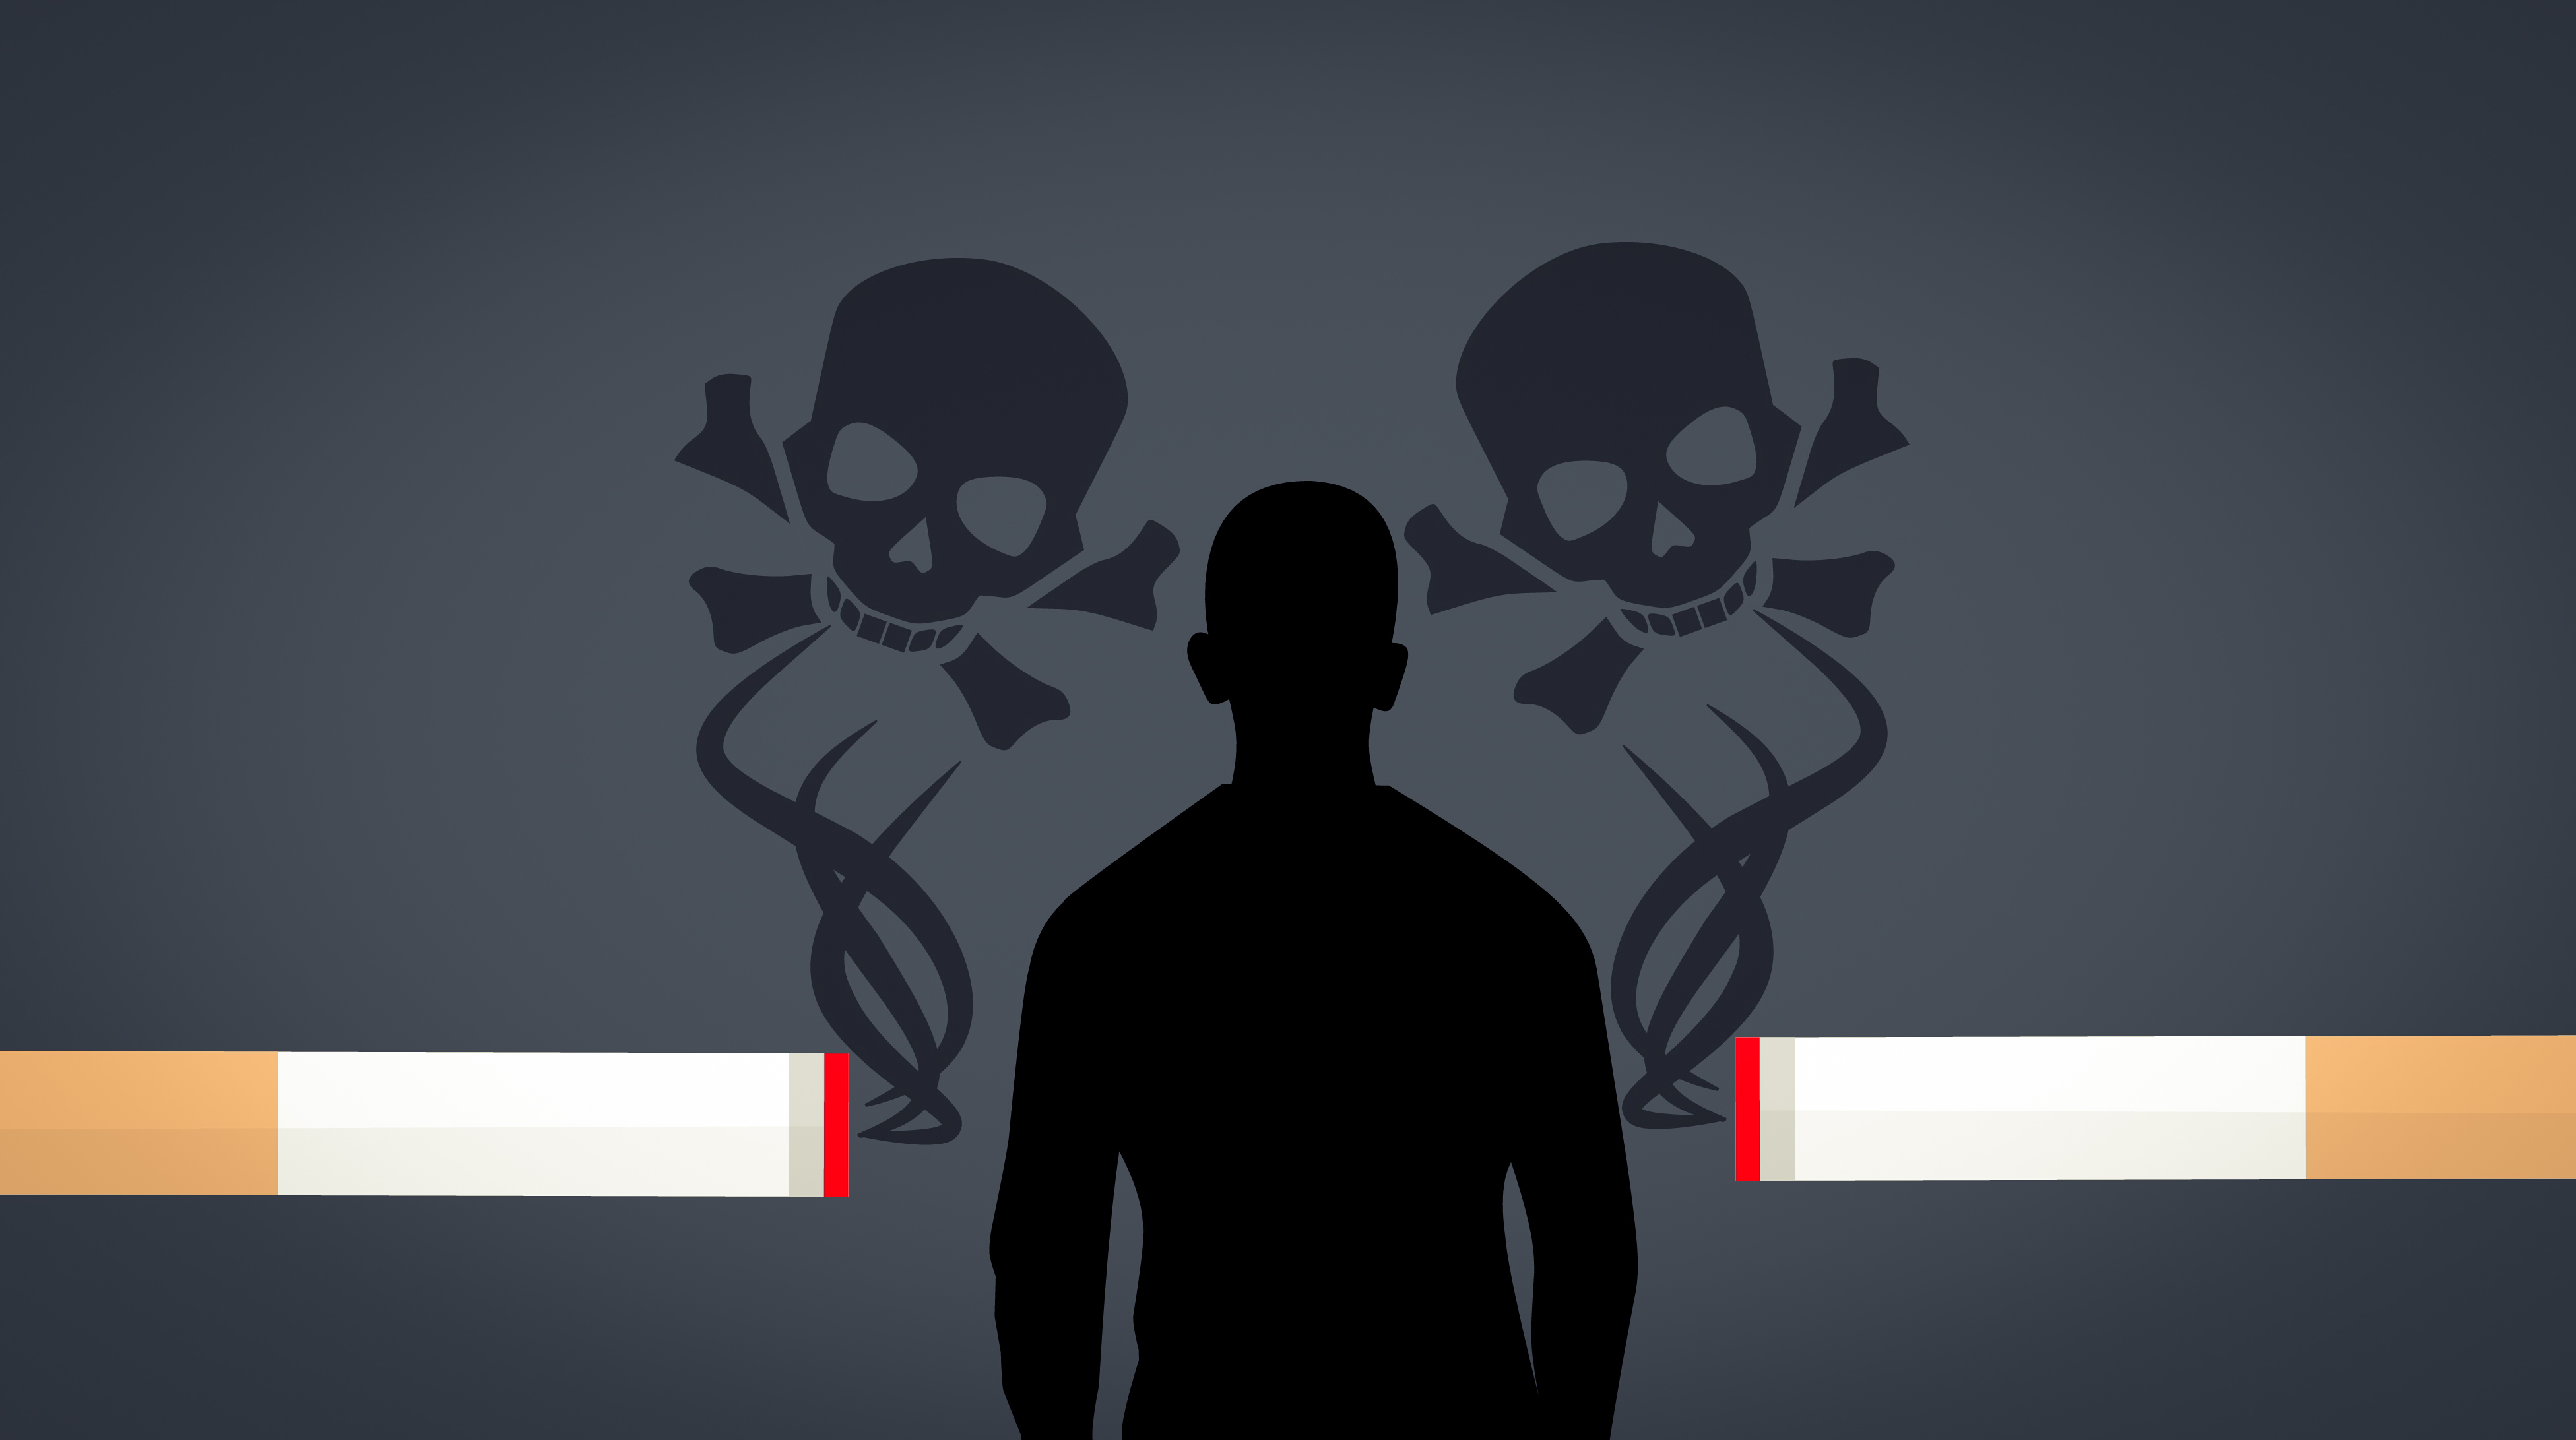
smoke, kill, cancer, stop, danger, man, nicotine, smoker, medical, addiction, burn, cigare, cigarette, concept, dangerous, dead, death, devil, drug, evil, face, habit, health, horror, nightmare, scary, skull, smoky, standing, tobacco, toxic, unhealthy, weird, young, silhouette, computer wallpaper, graphic design, shadow, font, illustration, human behavior, graphics, darkness